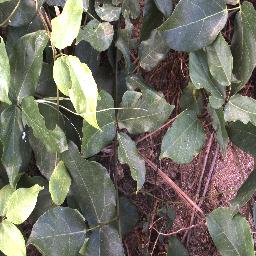
Label: negative